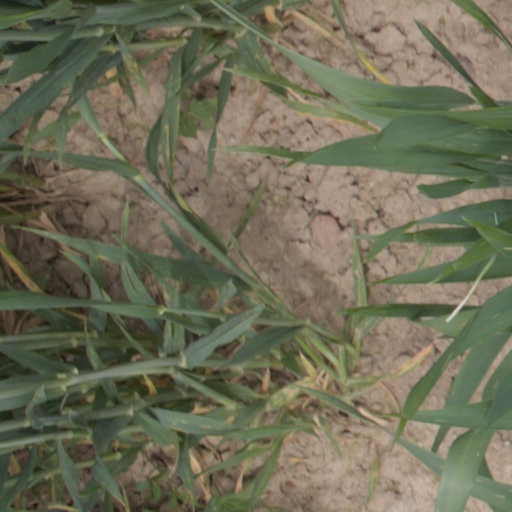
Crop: wheat